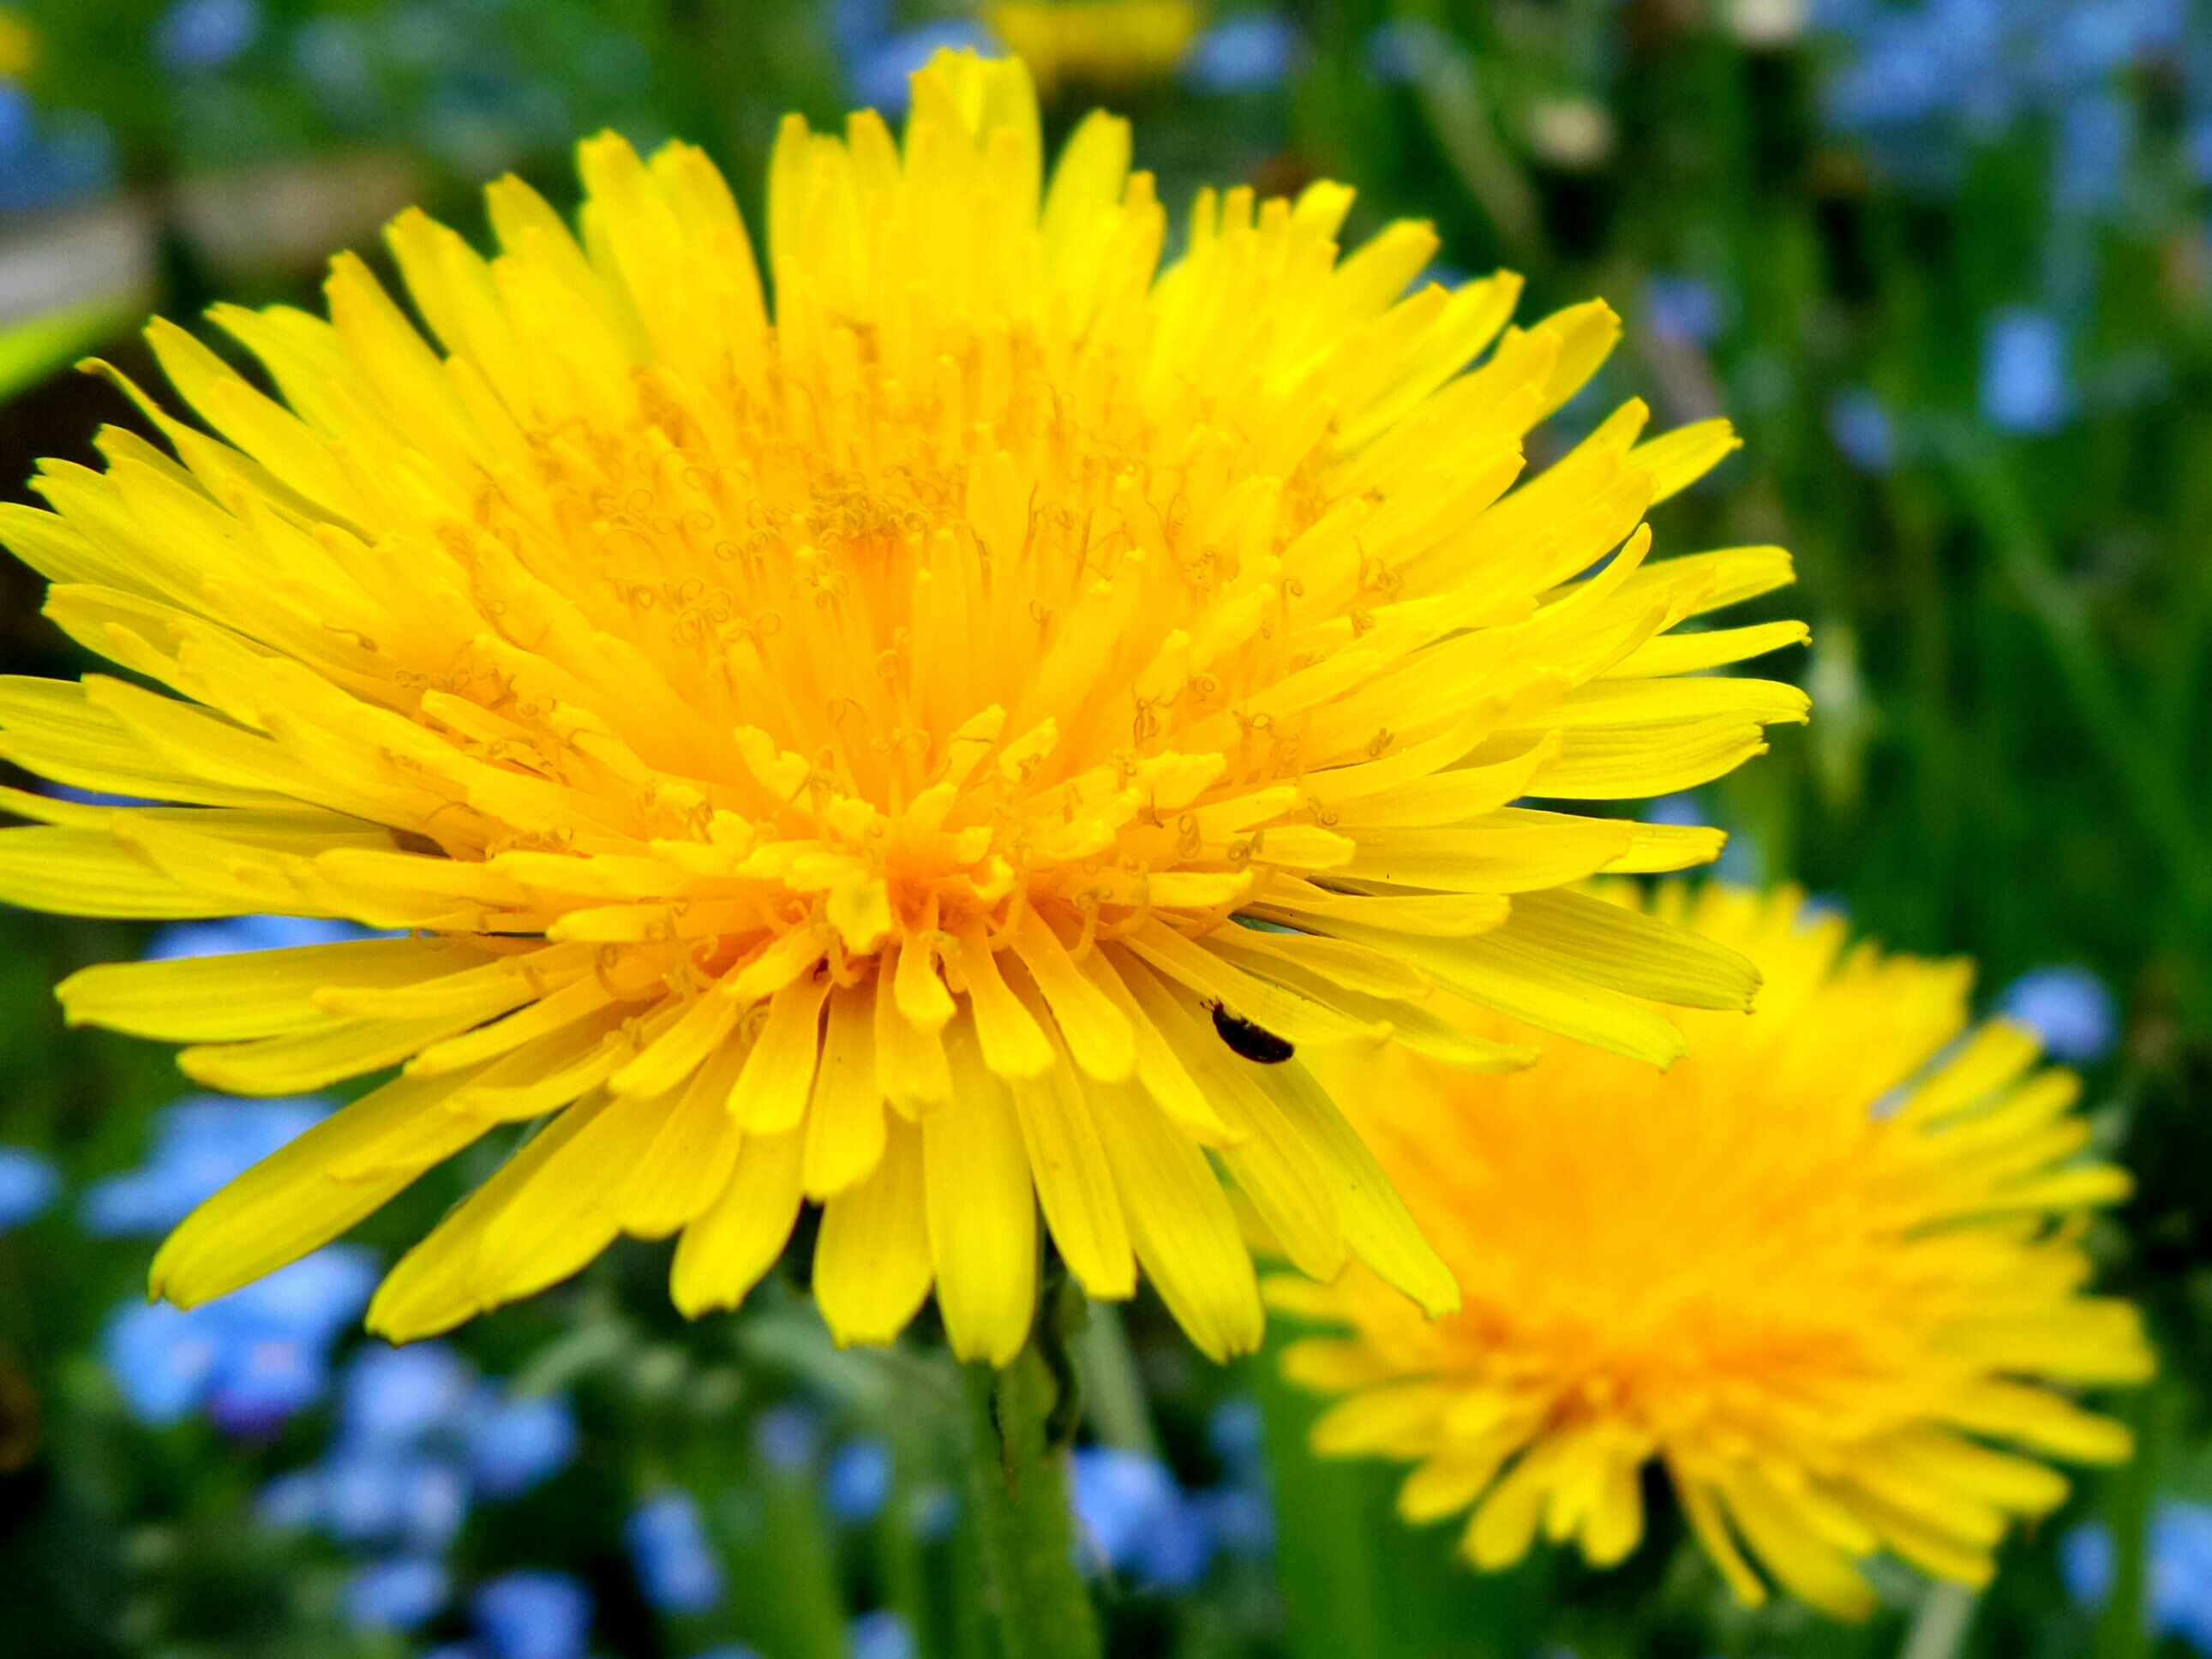
nature, plant, field, meadow, dandelion, flower, petal, summer, daisy, spring, botany, yellow, flora, yellow flower, wildflower, close up, pointed flower, spring flower, macro photography, summer meadow, flowering plant, daisy family, annual plant, plant stem, land plant